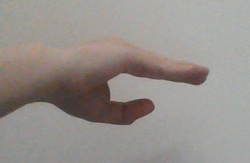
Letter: jeem